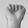
ASL letter: A